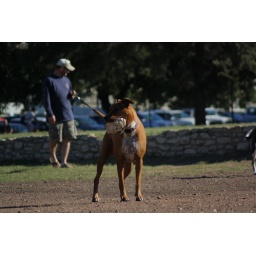
That is a rock in the dogs mouth.